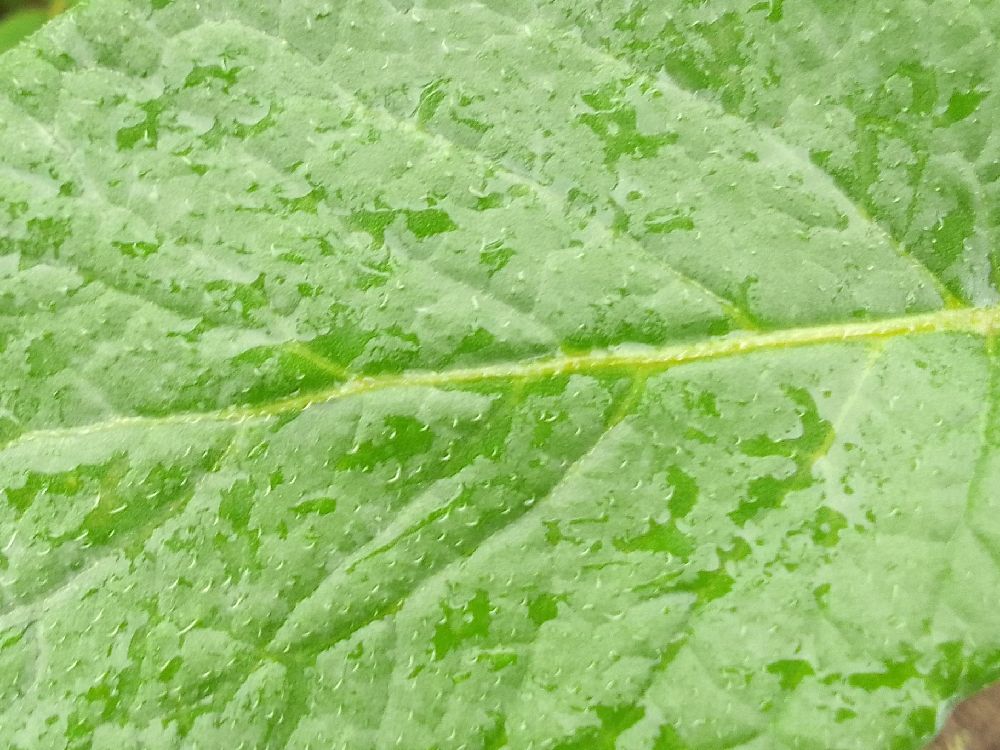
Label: Healthy